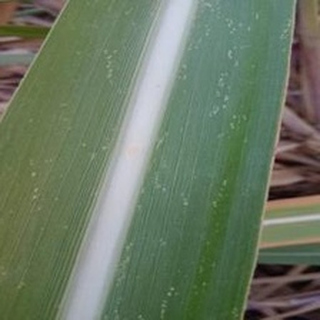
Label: sugarcane_mosaic